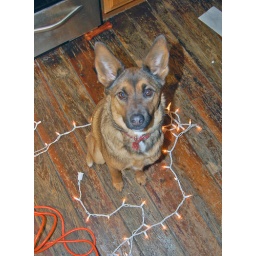
the animal in our house